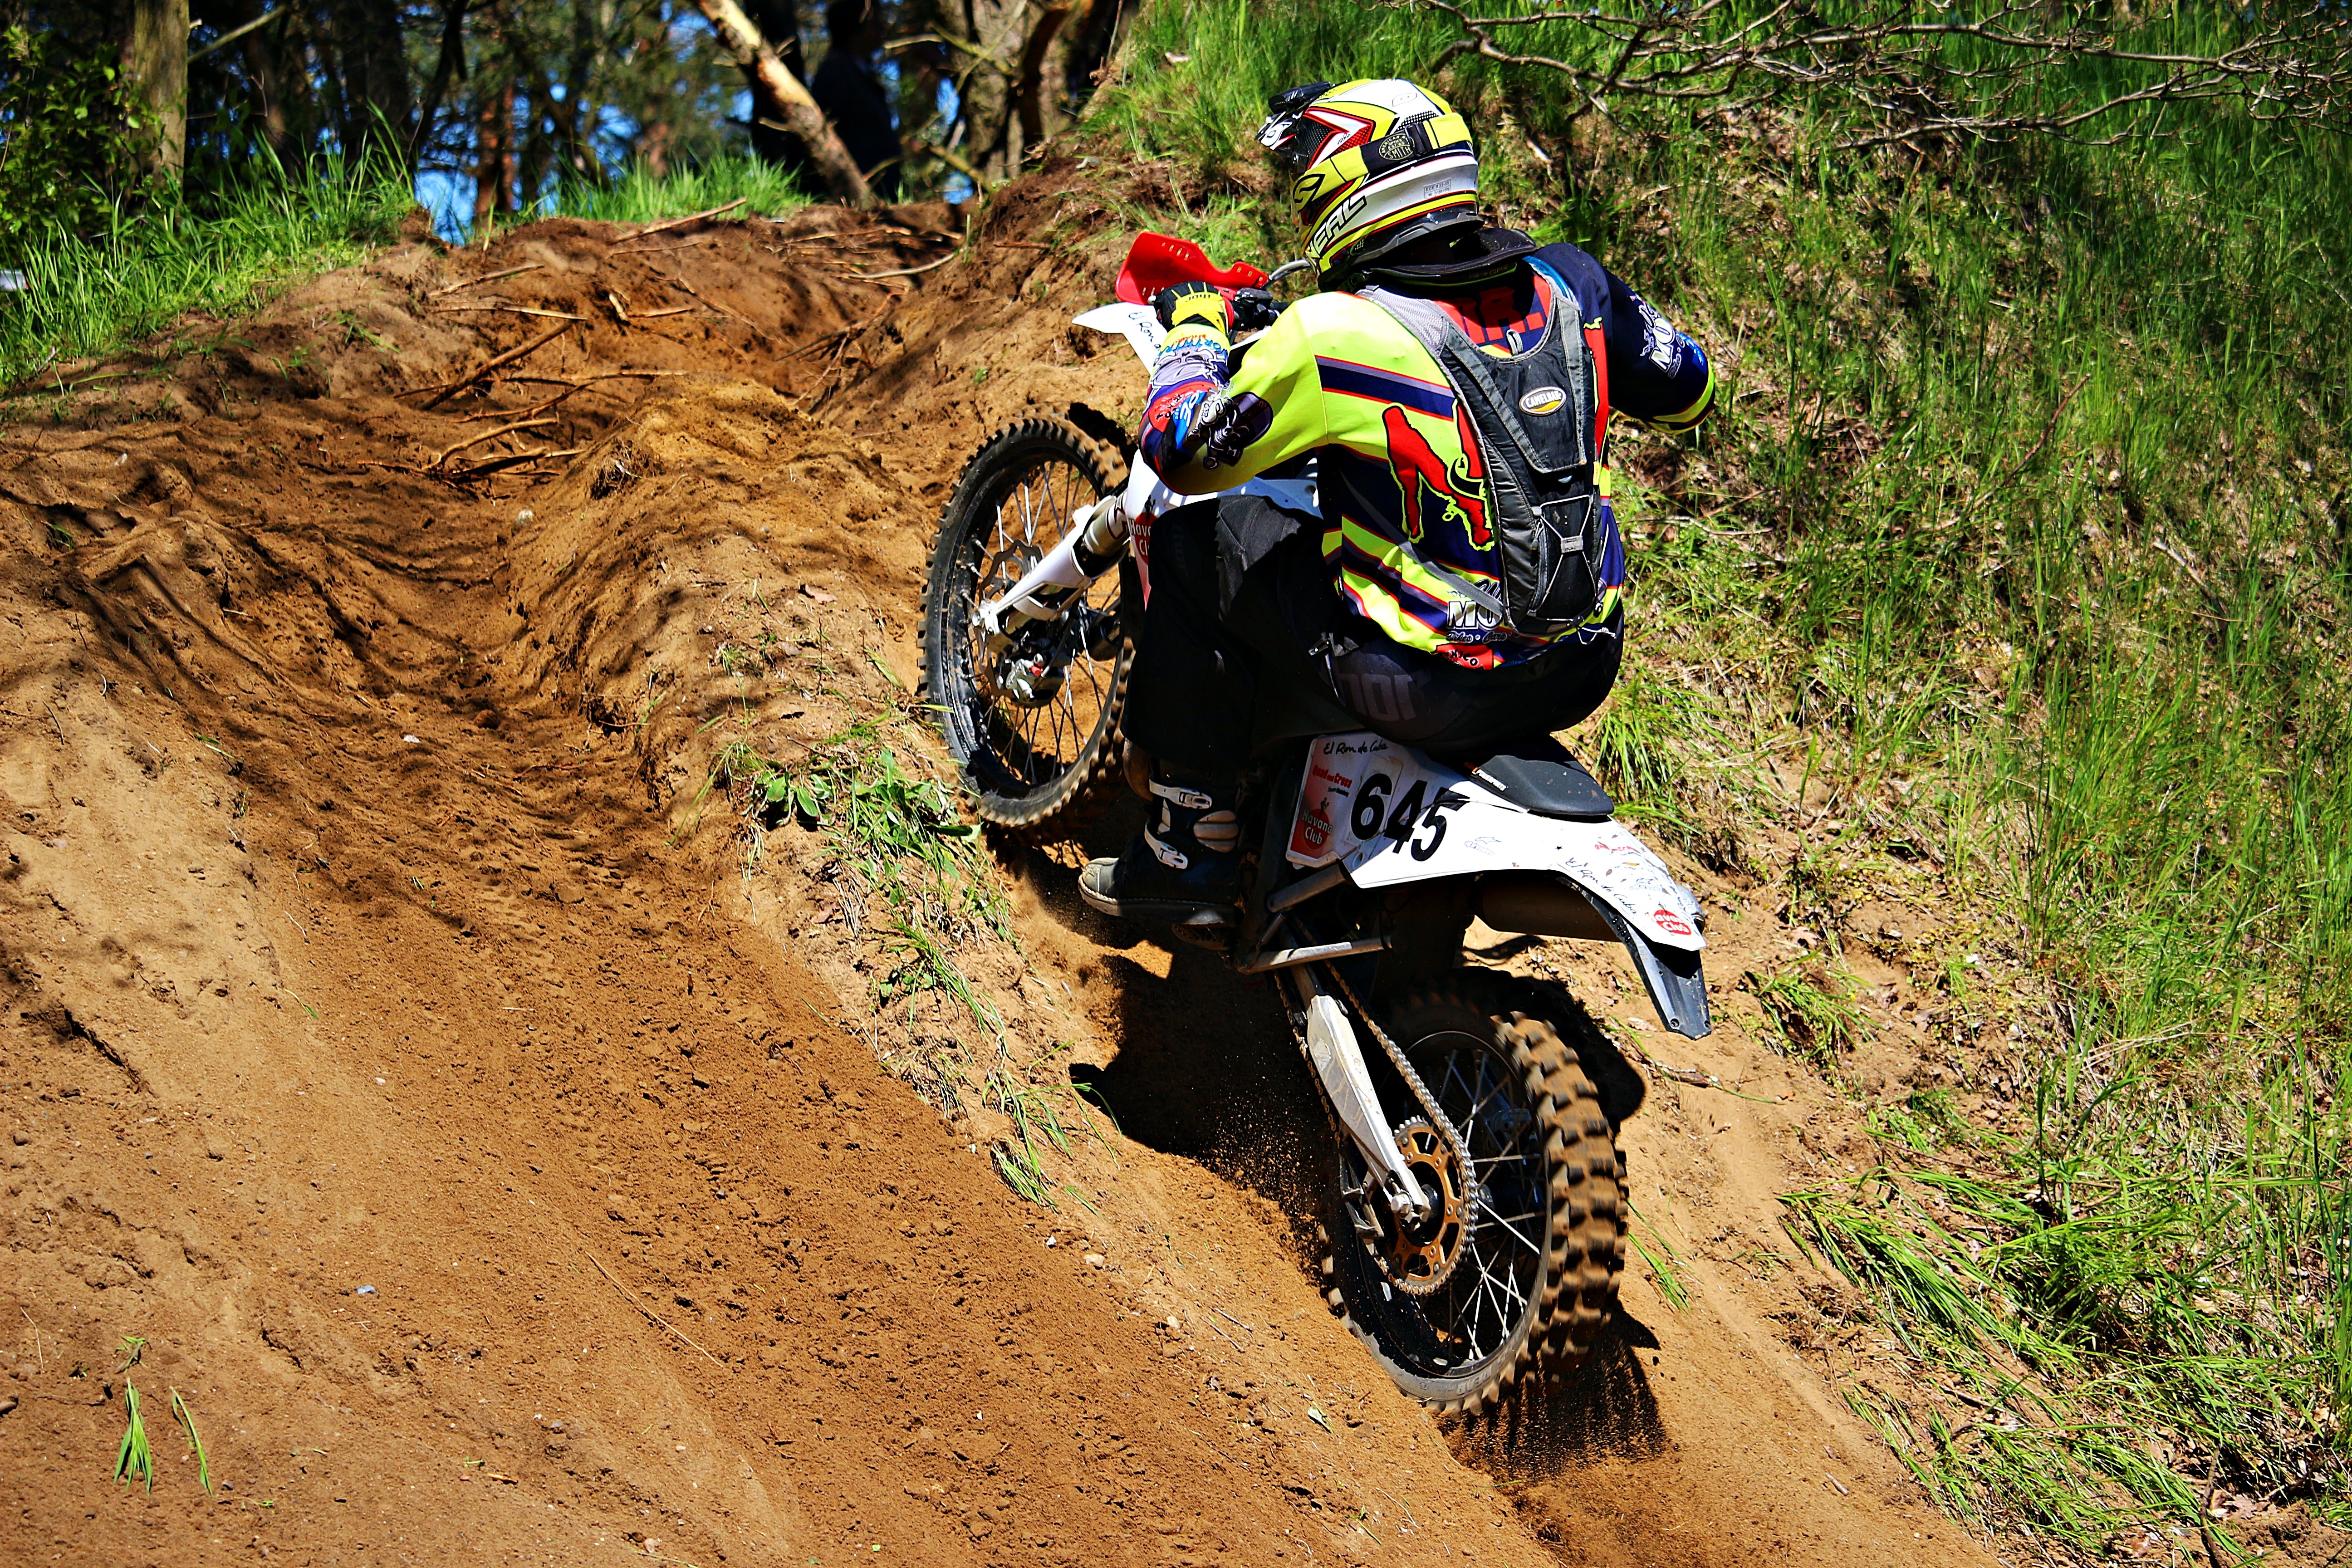
sand, bicycle, vehicle, motorcycle, motocross, soil, cross, extreme sport, mountain bike, sports, downhill, racing, motorsport, freeride, enduro, mountain biking, freestyle motocross, motocross ride, motorcycle sport, motorcycling, motorcycle racing, cycle sport, downhill mountain biking, off roading, endurocross, mountain bike racing